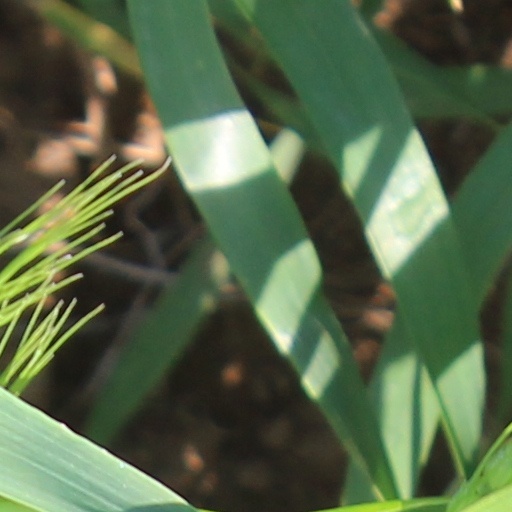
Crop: wheat